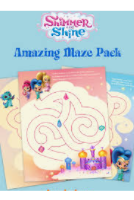
Portrait style: Cartoon Portrait